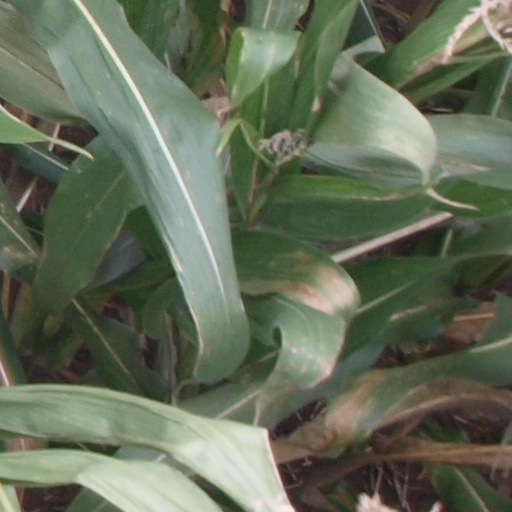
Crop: maize; corn